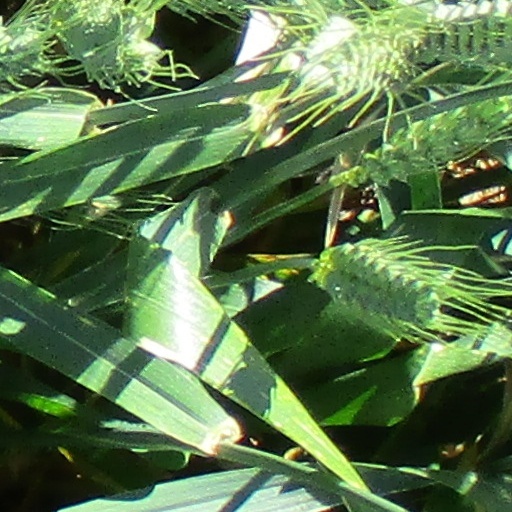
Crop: wheat